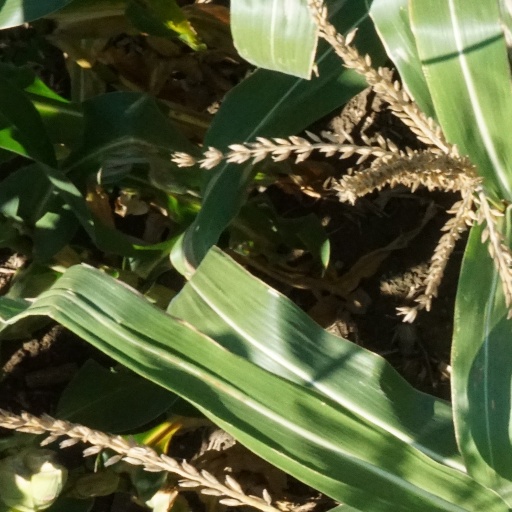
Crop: maize; corn